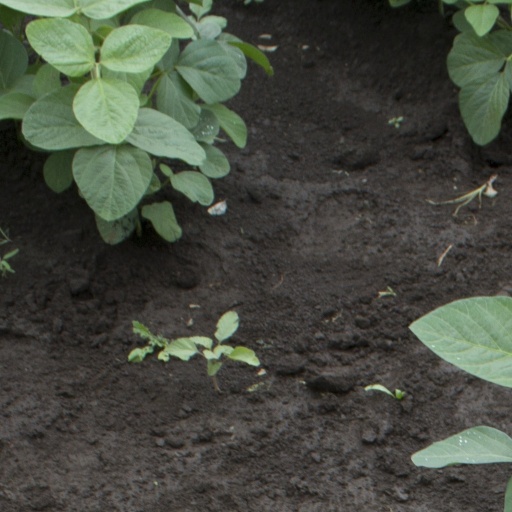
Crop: soybean